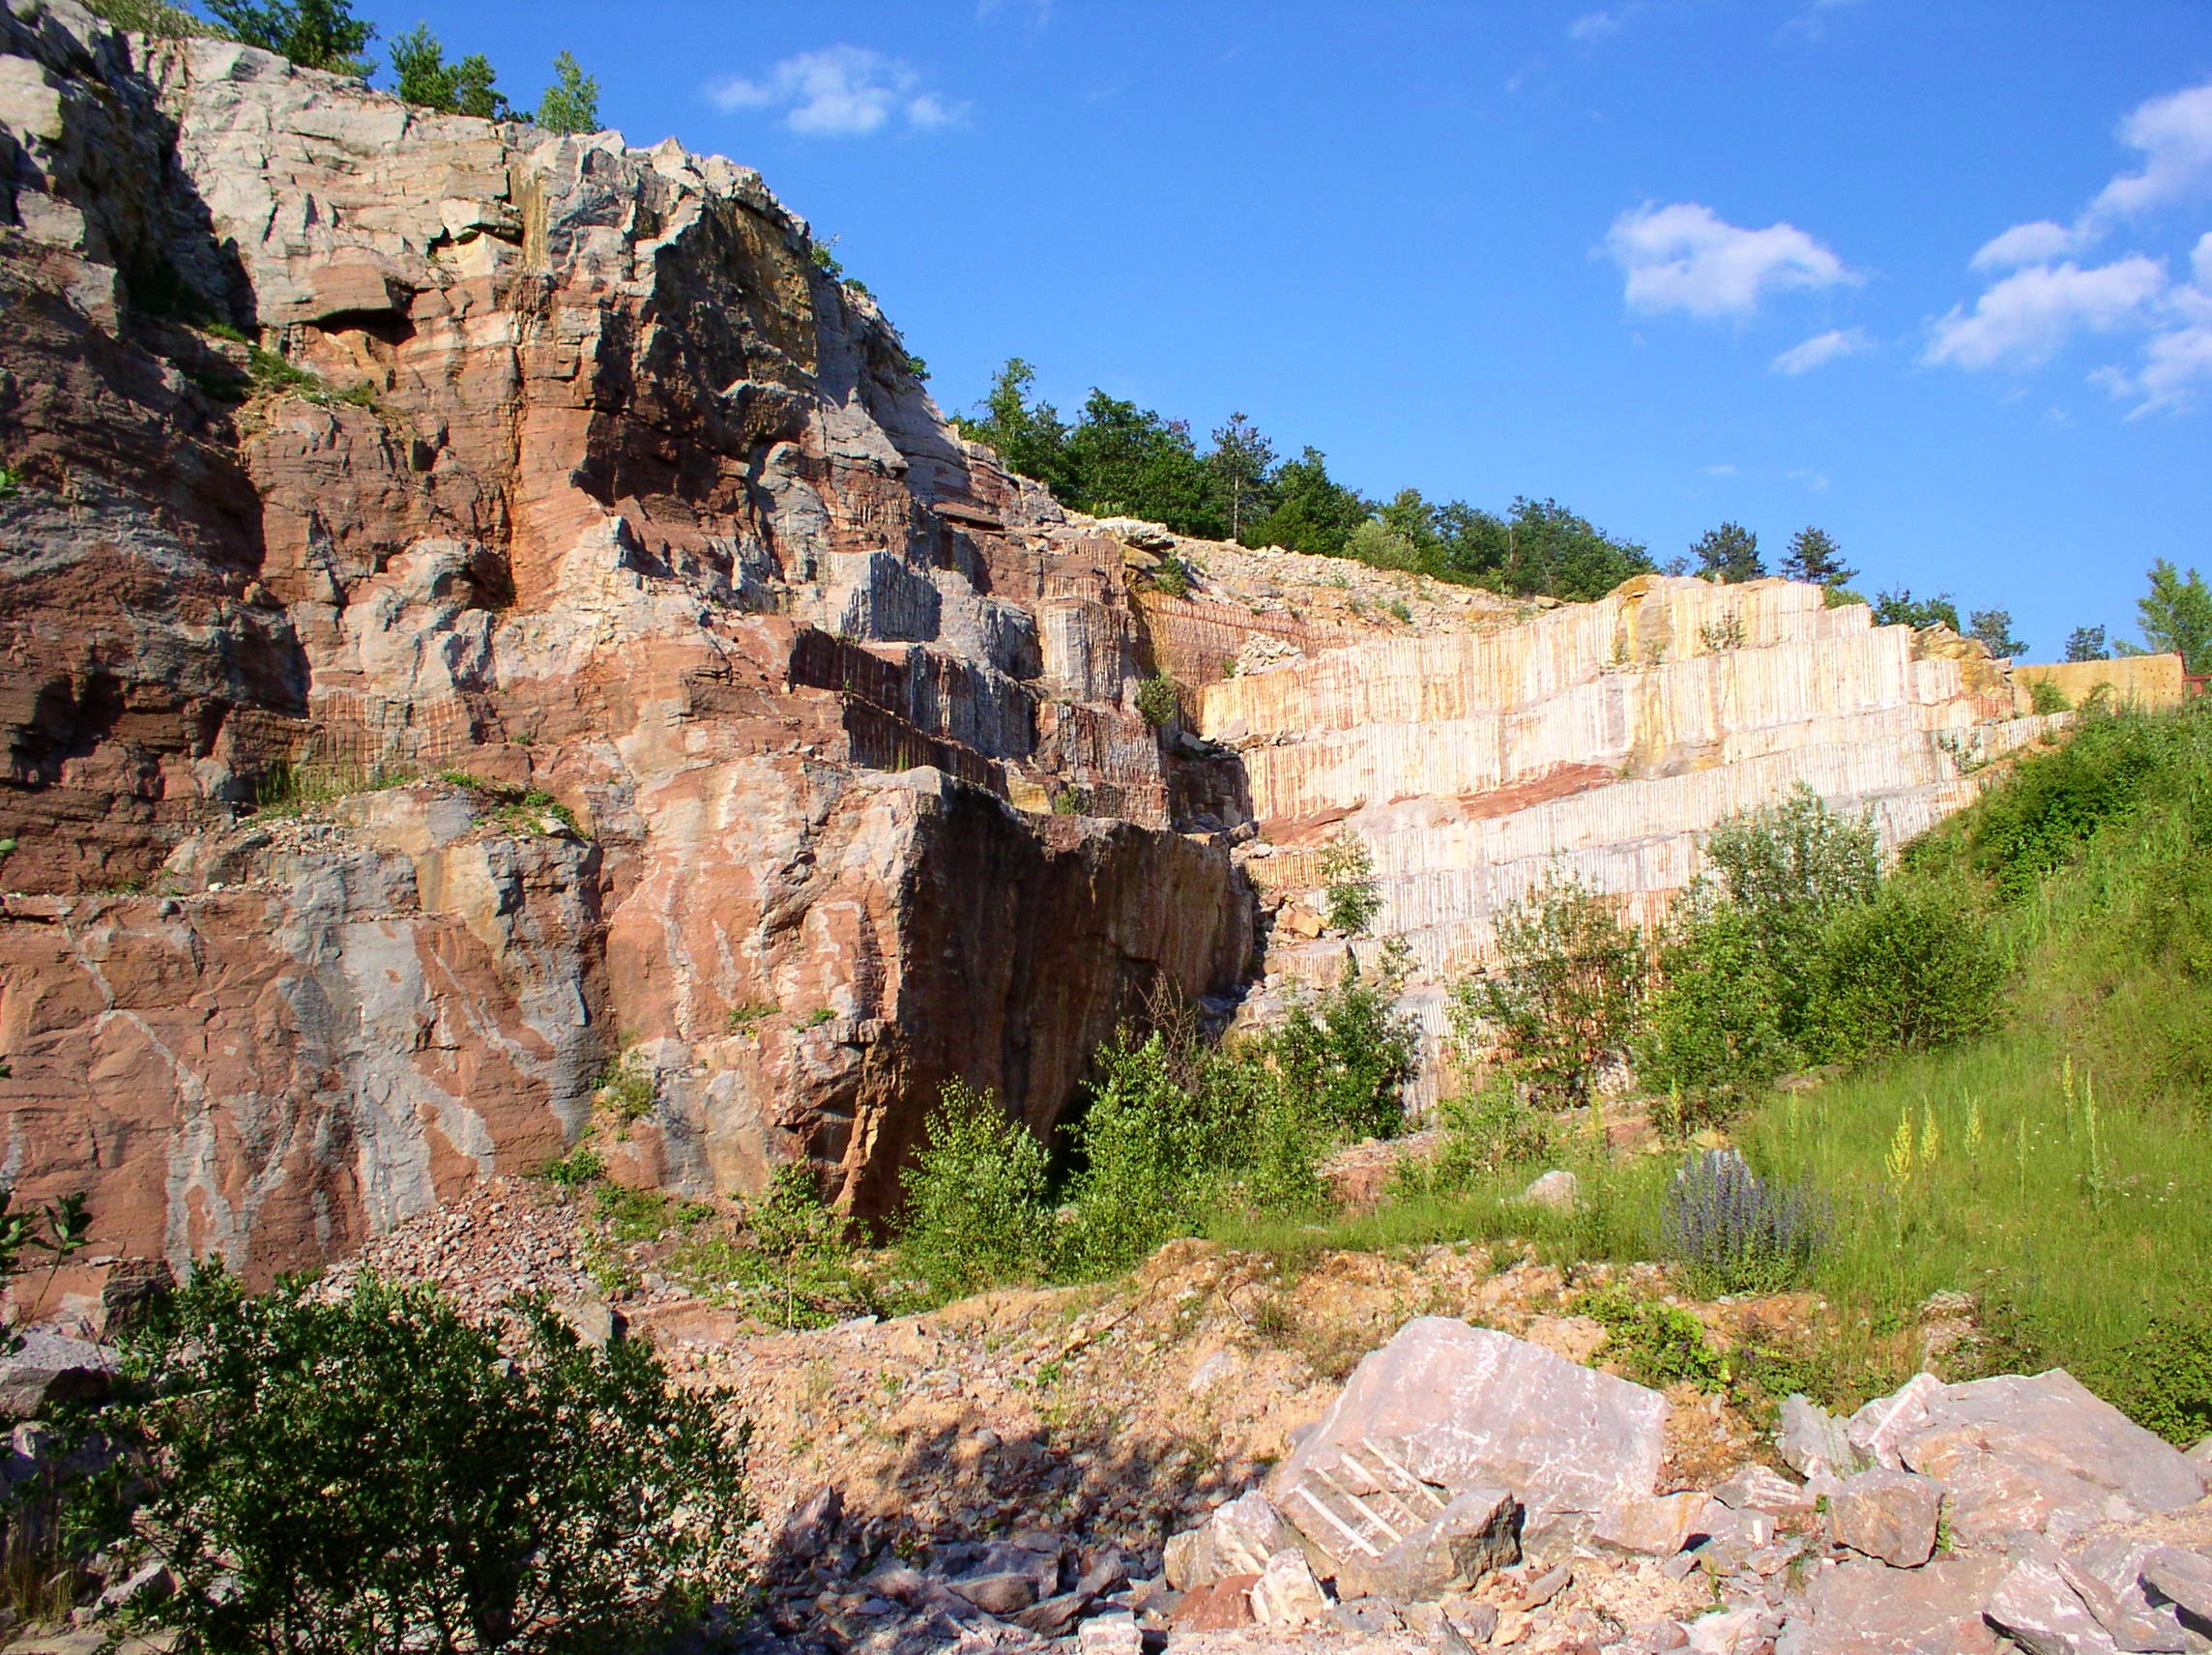
rock, valley, stone, formation, cliff, arch, canyon, tourism, terrain, geology, ruins, badlands, plateau, limestone, quarry, wadi, landform, ancient history